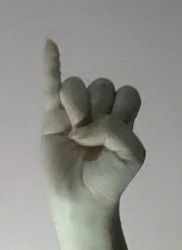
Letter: meem